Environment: lab
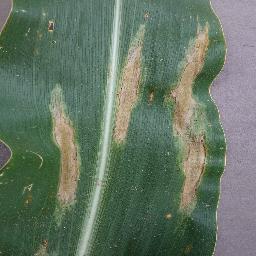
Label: northern_corn_leaf_blight